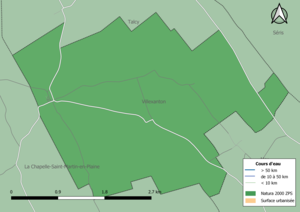
Carte du site Natura 2000 de type ZPS de la commune de fr:Villexanton (France).
Villexanton est une commune française située dans le département de Loir-et-Cher, en région Centre-Val de Loire.